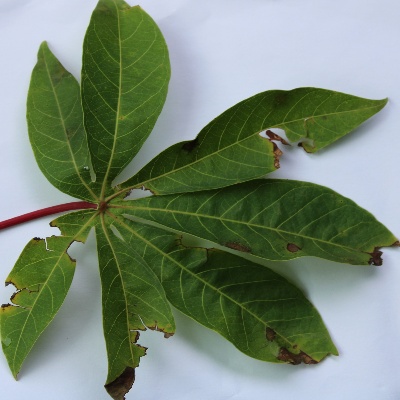
Crop: Cassava
Condition: brown spot